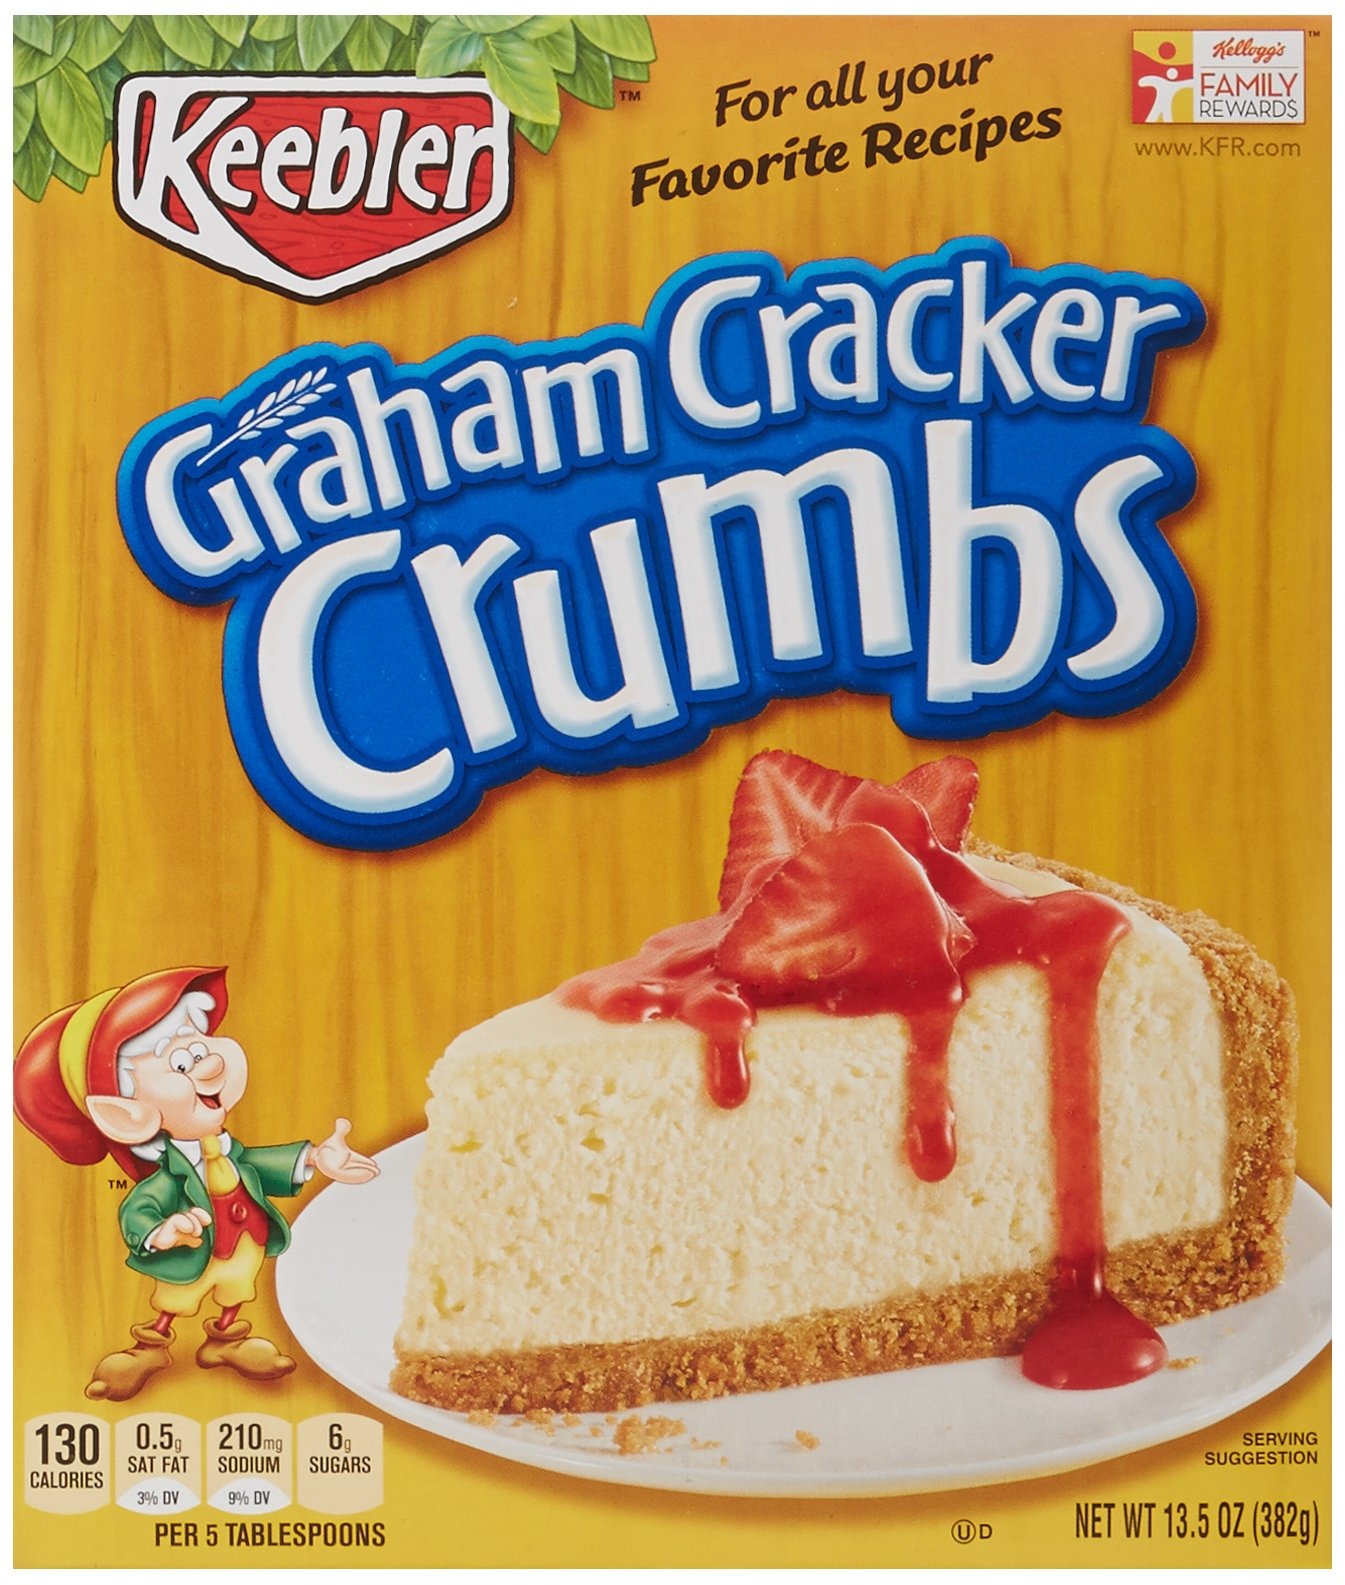
Item Name: Keebler Graham Crumbs, 13.5-Ounce Boxes (Pack of 12)
Bullet Point: Ships in Certified Frustration-Free Packaging
Value: 162.0
Unit: Ounce

Price: 3.43